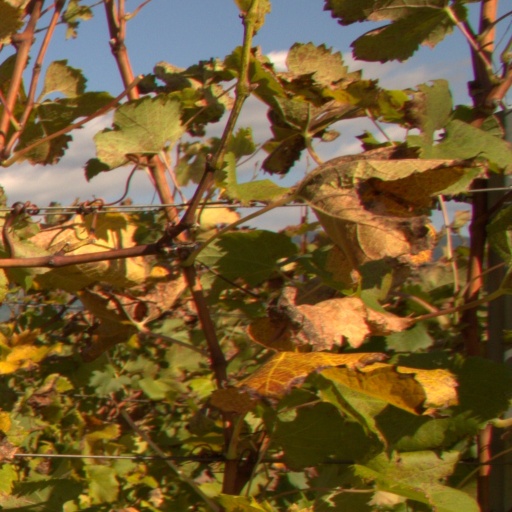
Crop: grape